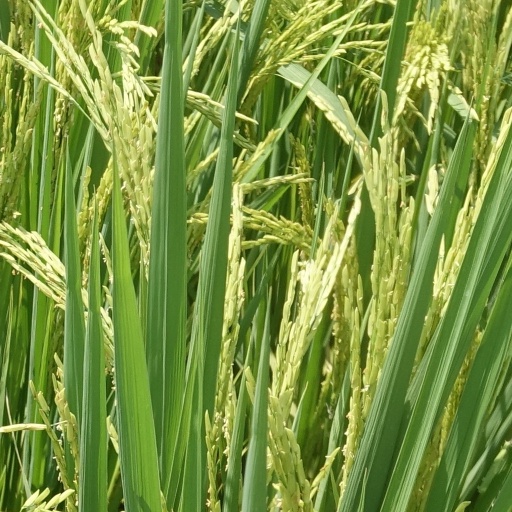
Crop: rice